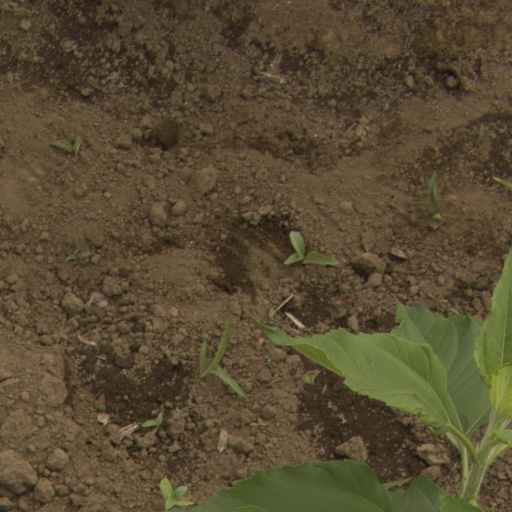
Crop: Jerusalem artichoke